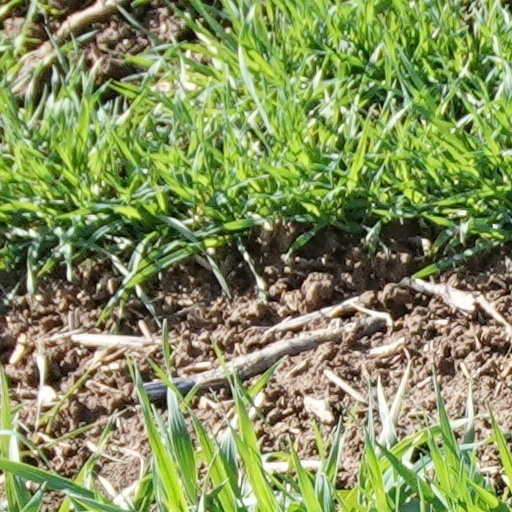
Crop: wheat